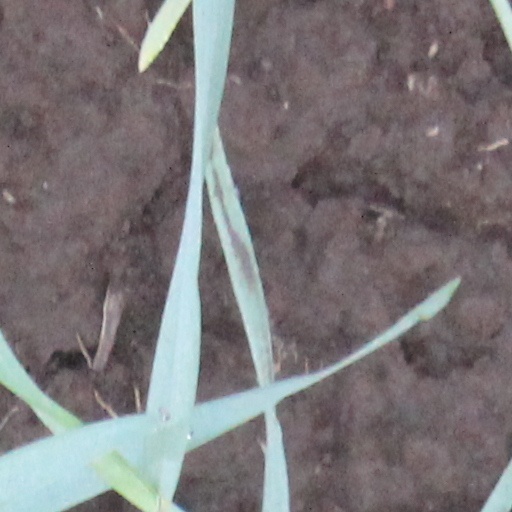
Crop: wheat